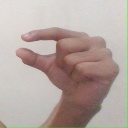
अक्षर: ग